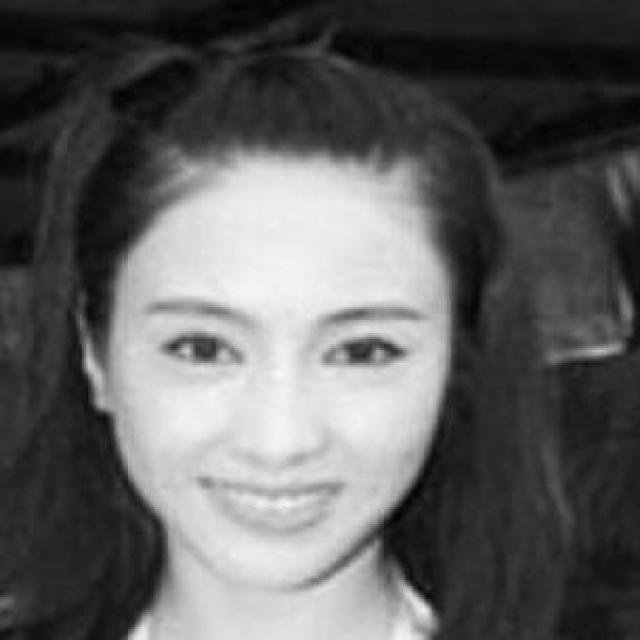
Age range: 13-20